Blood in the Water (novel)

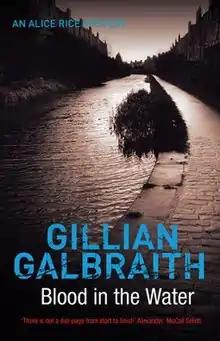
First edition (publ. Birlinn)

Blood in the Water is a crime novel by Gillian Galbraith. Published in 2007, it is the first of the Alice Rice Mysteries. The protagonist of the series is Alice Rice, a police detective in Edinburgh, Scotland.